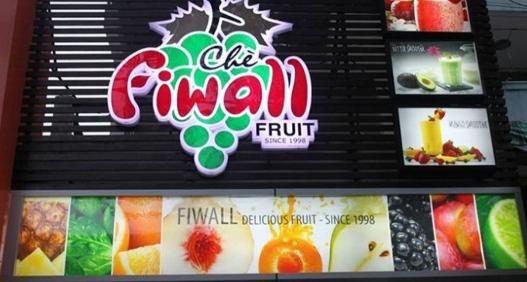
đây là hình ảnh chụp bảng hiệu của một quán ăn vặt